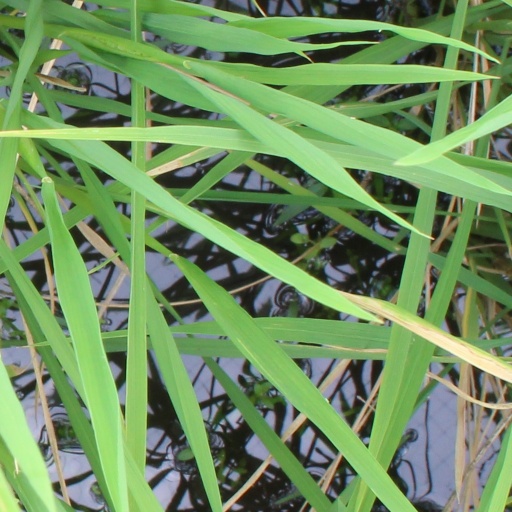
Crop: rice